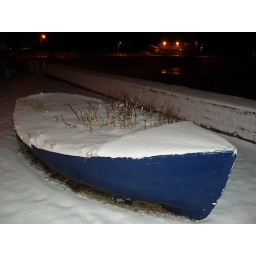
The boat near the Coastguard access road